Alto's Adventure

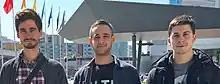
Harry Nesbitt (left) and Snowman at GDC 2015

"Alto's Adventure" was built in collaboration between Snowman, an indie development studio based in Toronto, and lead artist and programmer Harry Nesbitt, based in Devon, England, a collaboration known as "Team Alto". Nesbitt has since gone on to found the studio "Land & Sea" to encompass a growing team of developers that continue to support the game and its sequel.